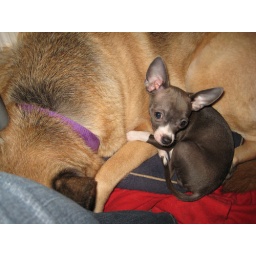
...so I'm gonna squish myself in this bed under your desk with Aunt Gypsy...&amp;quot;